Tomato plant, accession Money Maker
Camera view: horizontal (90 deg, fisheye); turntable rotation: 30 degrees
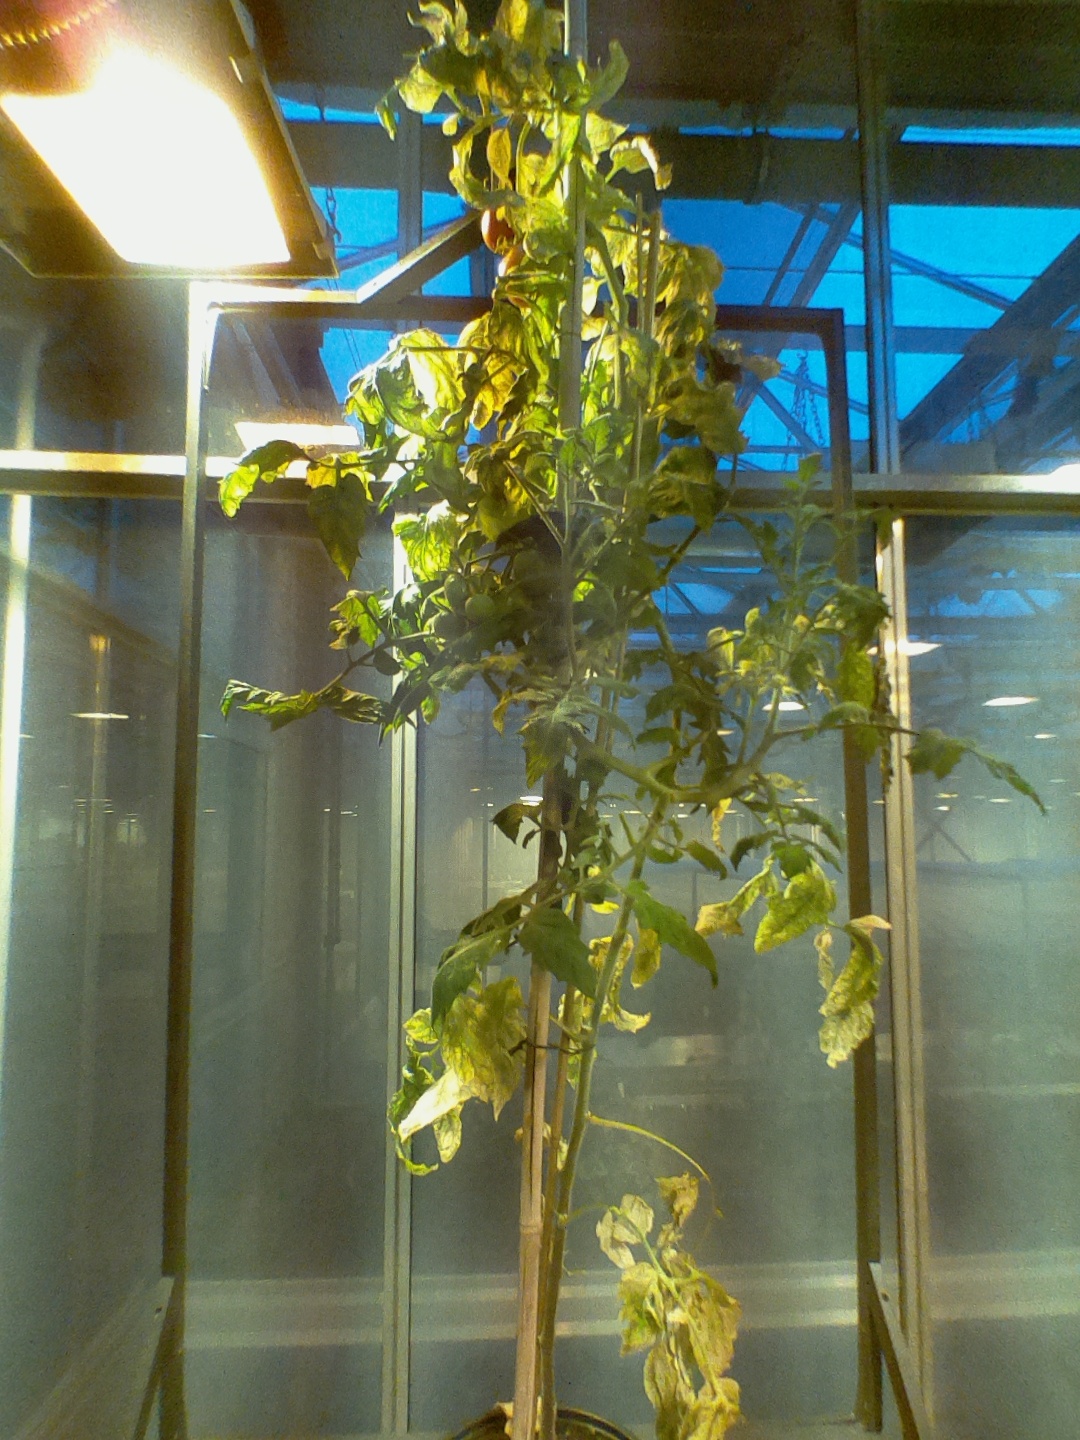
BBCH growth stage 83: 30%-40% of fruits show typical fully ripe color